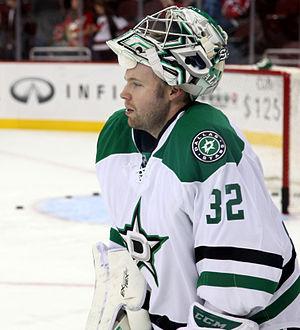
Kari Lehtonen est un joueur professionnel finlandais de hockey sur glace évoluant au poste de gardien de but au sein de l'équipe des Stars de Dallas de la Ligue nationale de hockey.